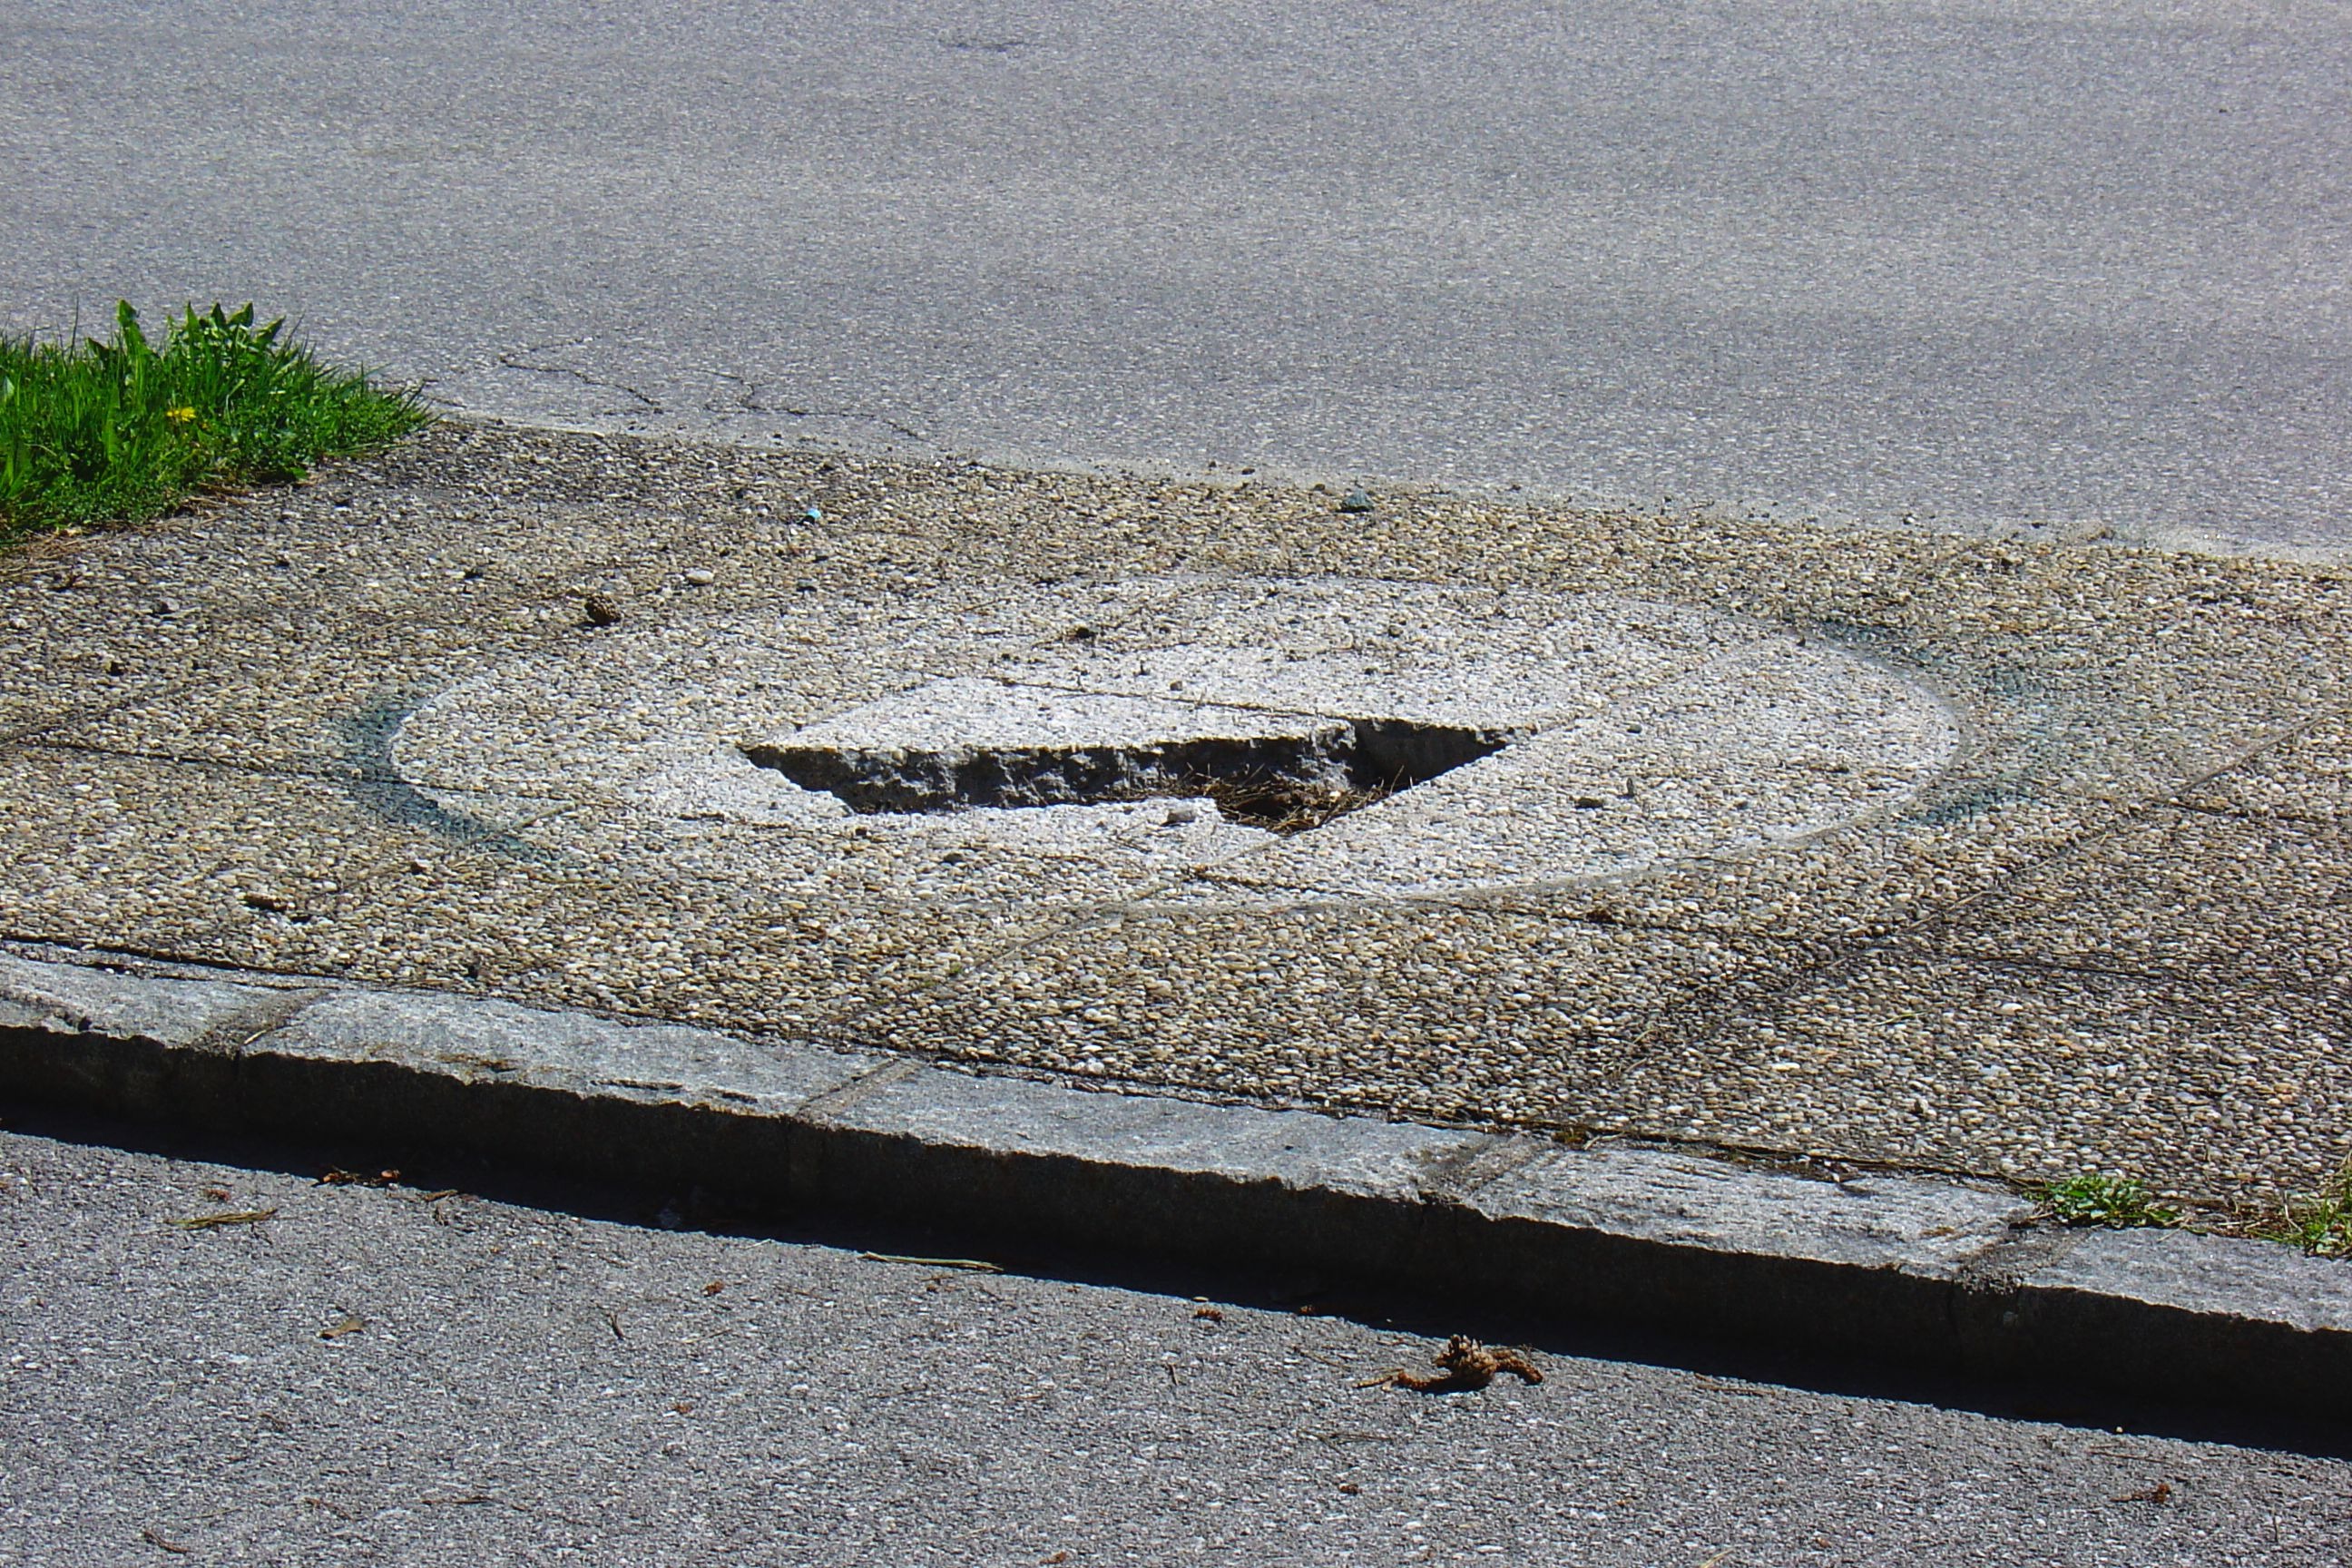
sea, sand, architecture, structure, road, asphalt, walkway, material, road surface, mudflat